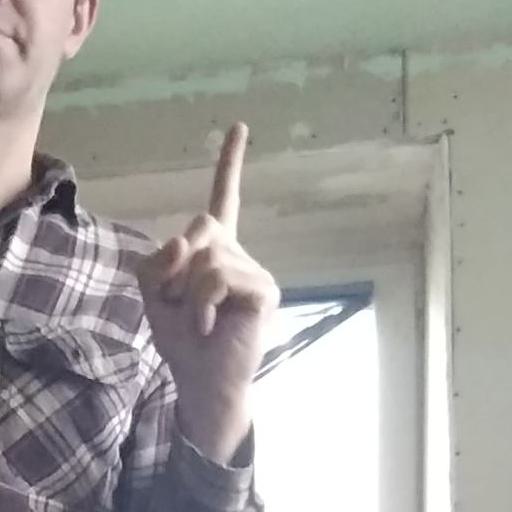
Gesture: one